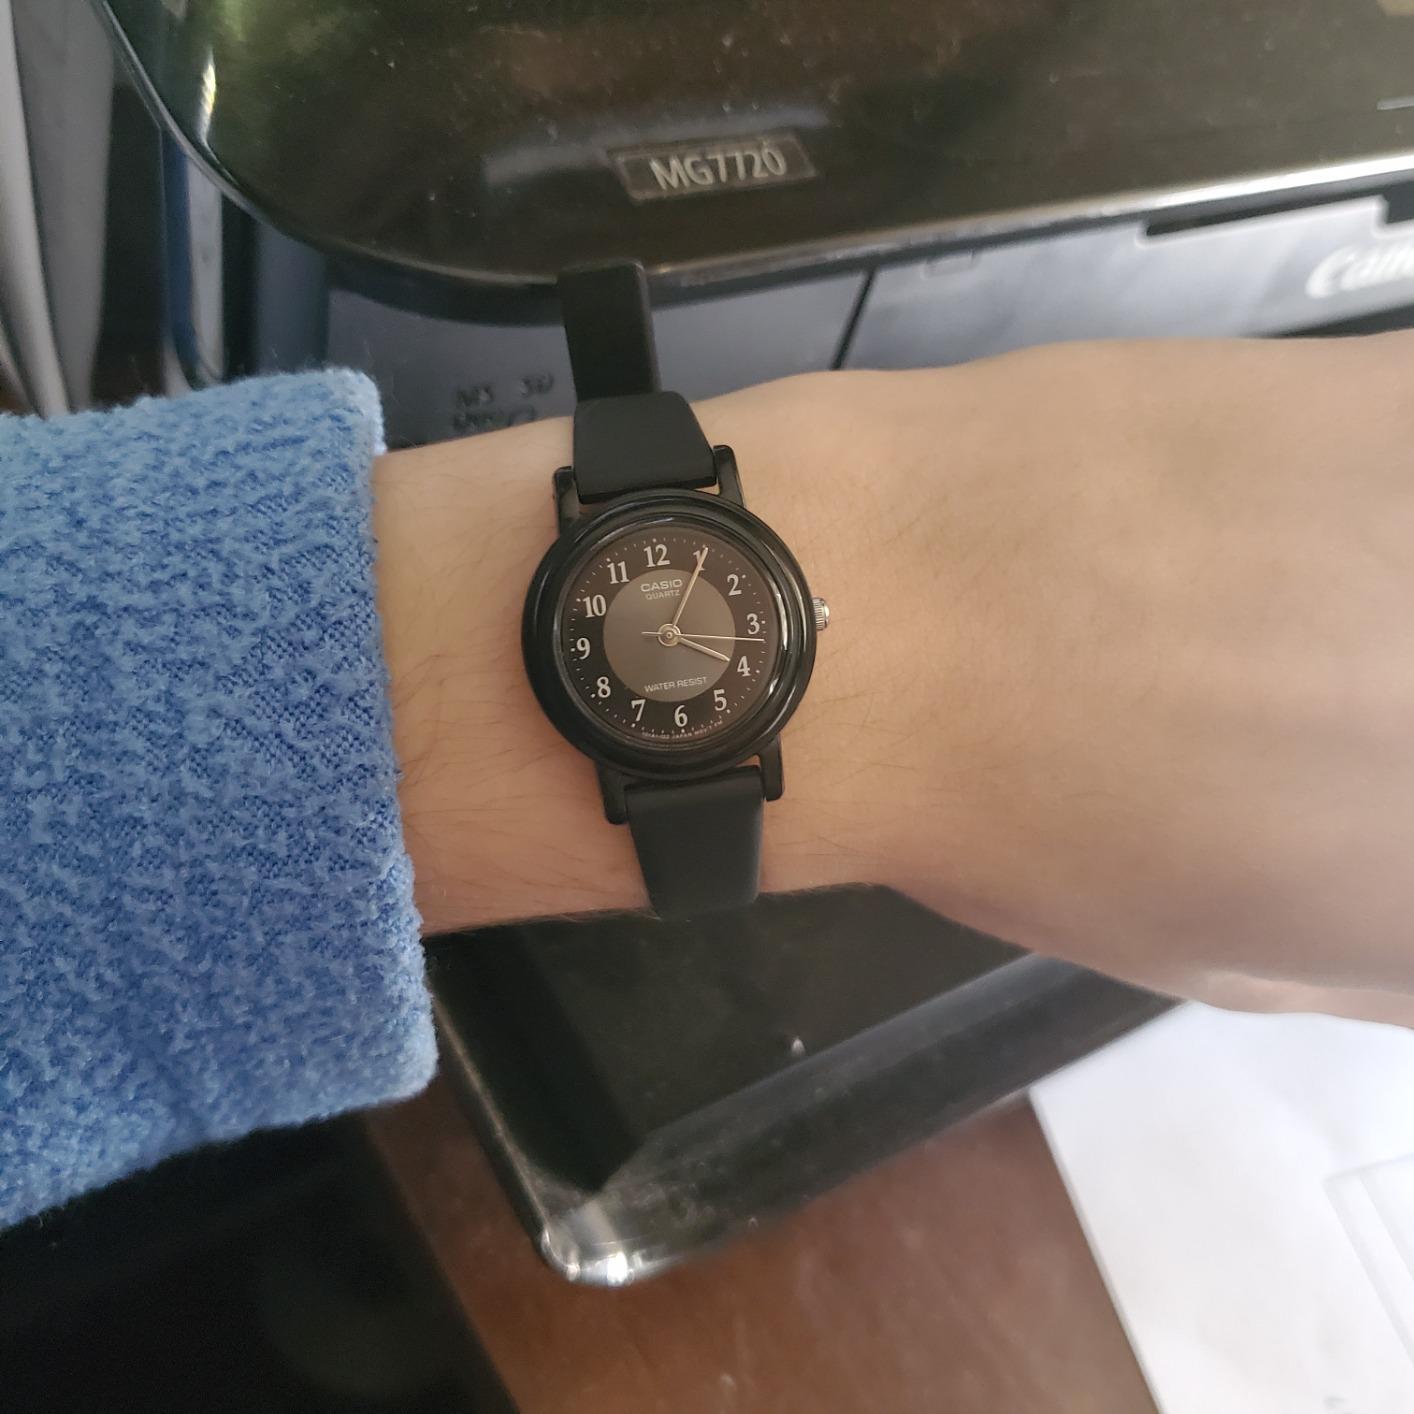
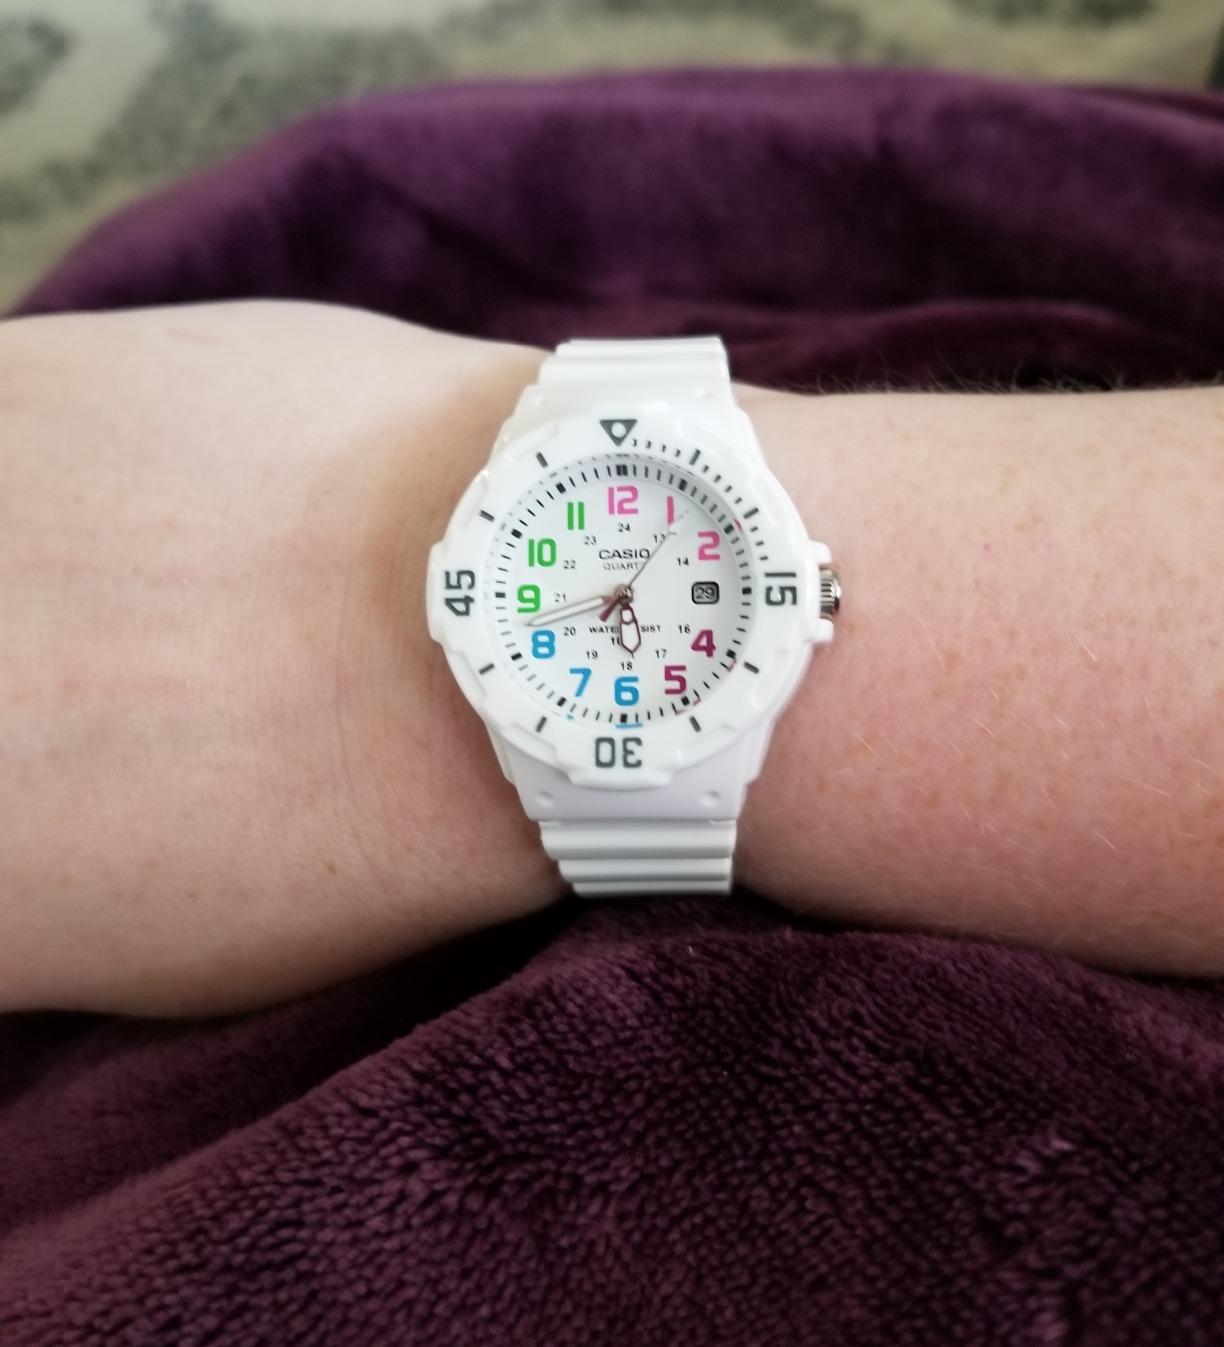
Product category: accessories_watch
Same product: no